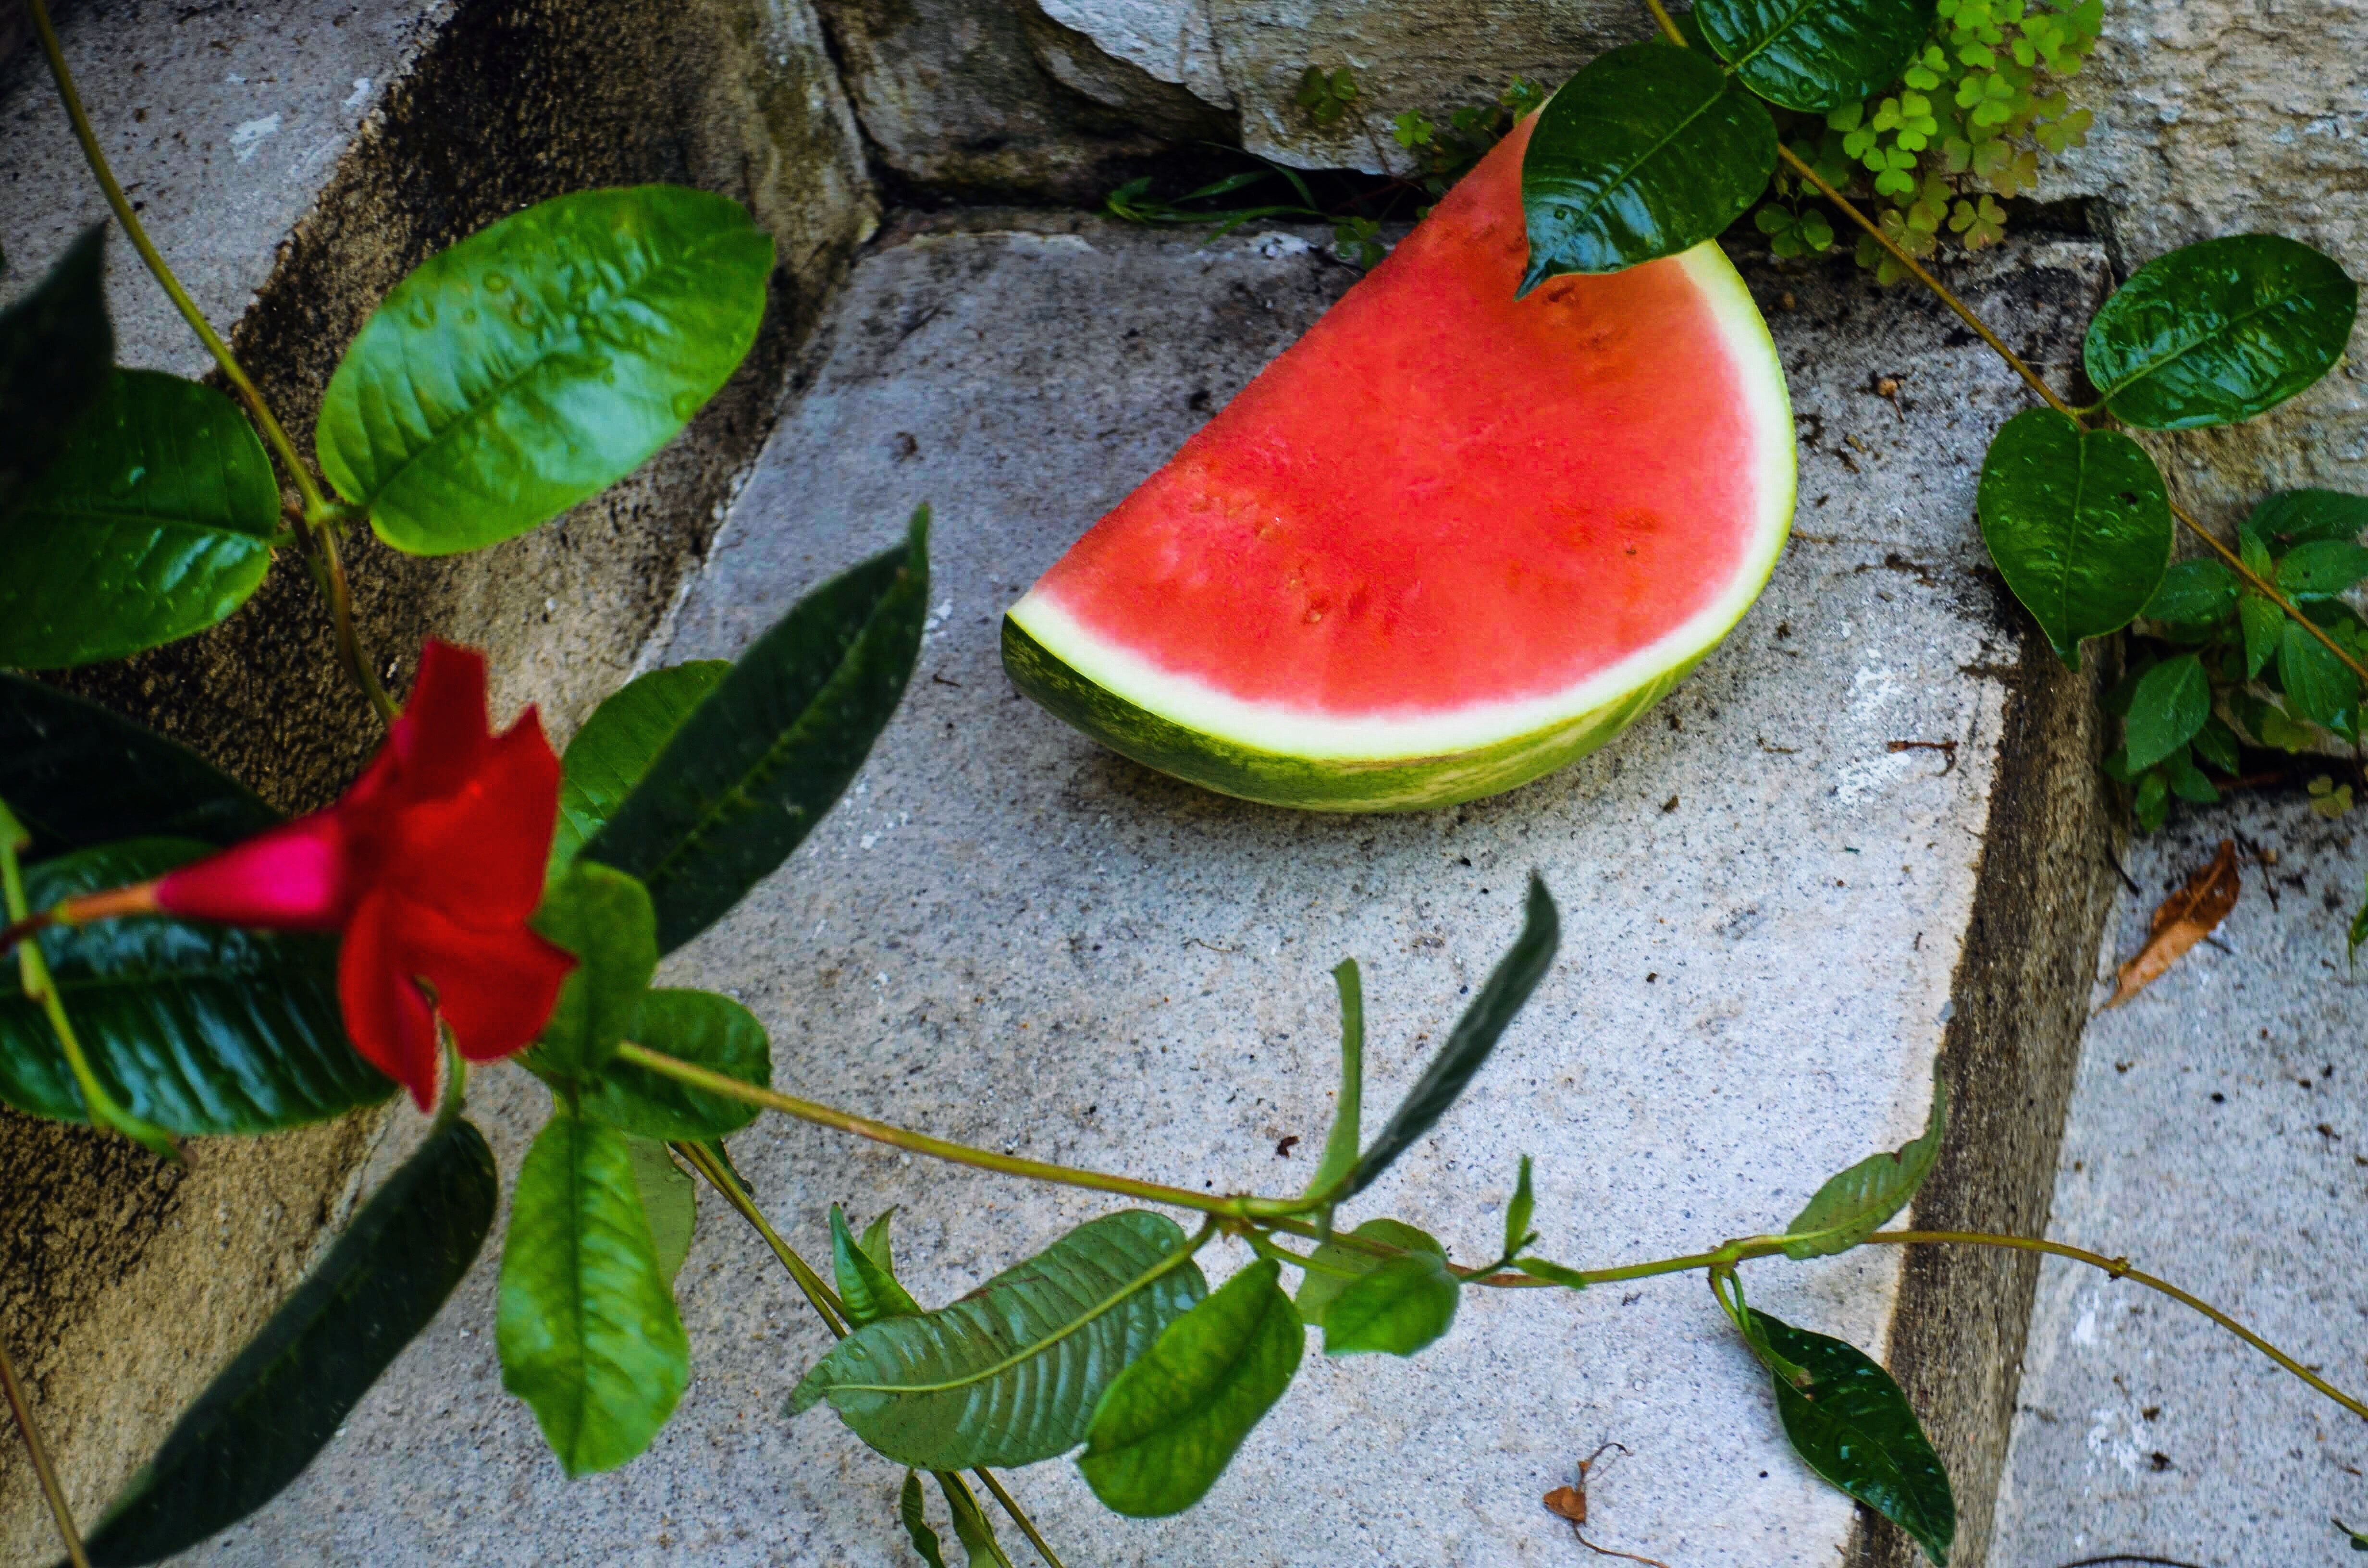
watermelon, plant, leaf, melon, citrullus, fruit, flower, flowering plant, food